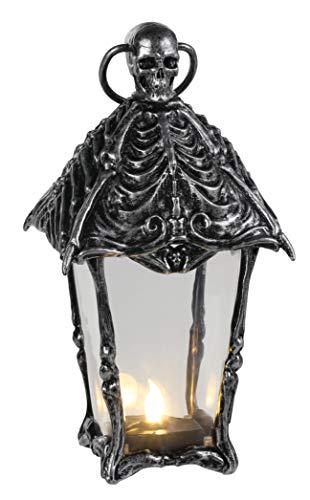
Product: Crazy Bonez Gothic Lantern
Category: Toys & Games | Novelty & Gag Toys
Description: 12" Tall skull lantern decoration.
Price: $16.61
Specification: ProductDimensions:5.5x5x12inches|ItemWeight:9.6ounces|ShippingWeight:9.6ounces(Viewshippingratesandpolicies)|ASIN:B07STX538N|Itemmodelnumber:W81257|Manufacturerrecommendedage:8-15years